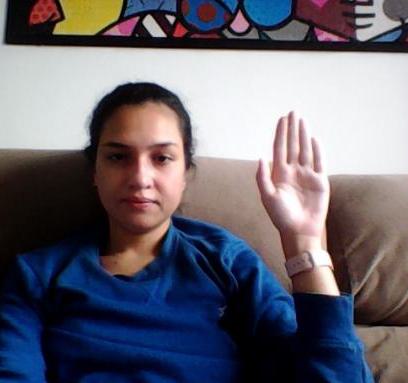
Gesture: stop